Paranoid Earthling

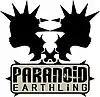
Band Logo for Paranoid Earthling

Mirshad Buckman created the band's logo which depicts an earthling emerging from two punk heads. It is registered as a trade mark (registration No. 168884) in Sri Lanka under sections 103 and 104 of the Intellectual Property Act No: 36 of 2003.